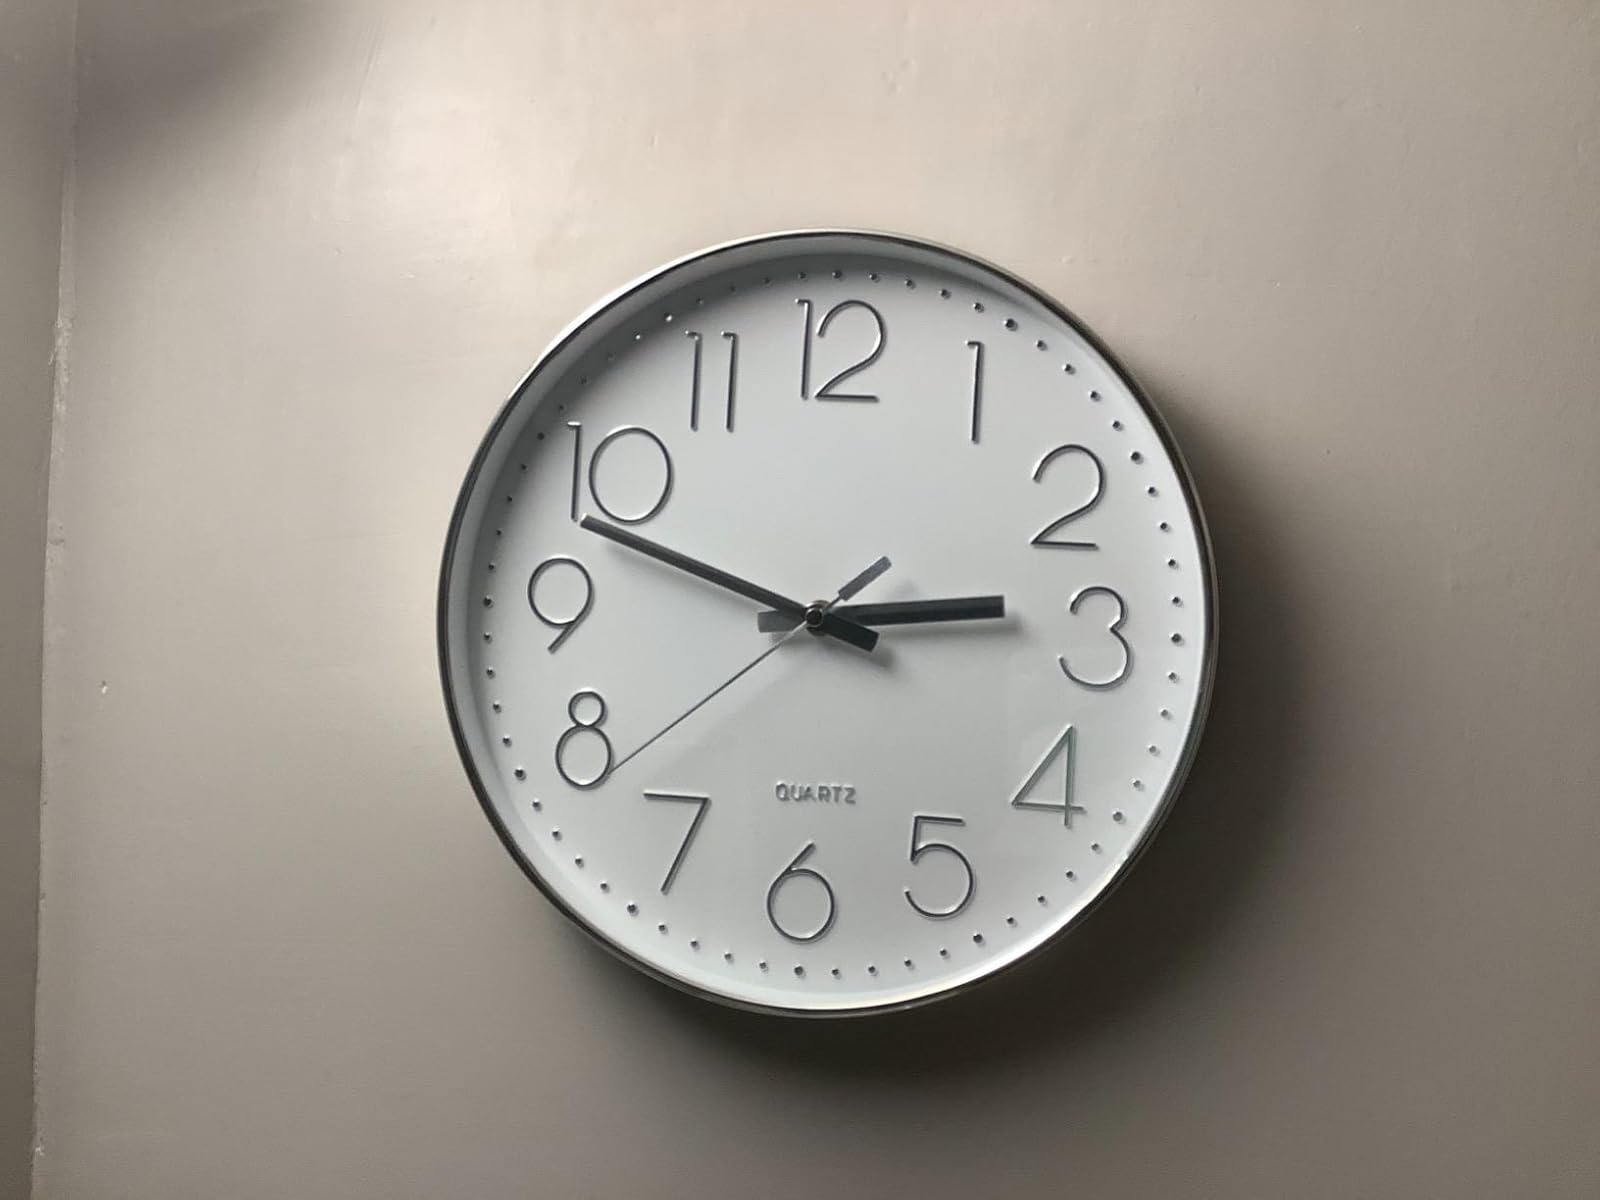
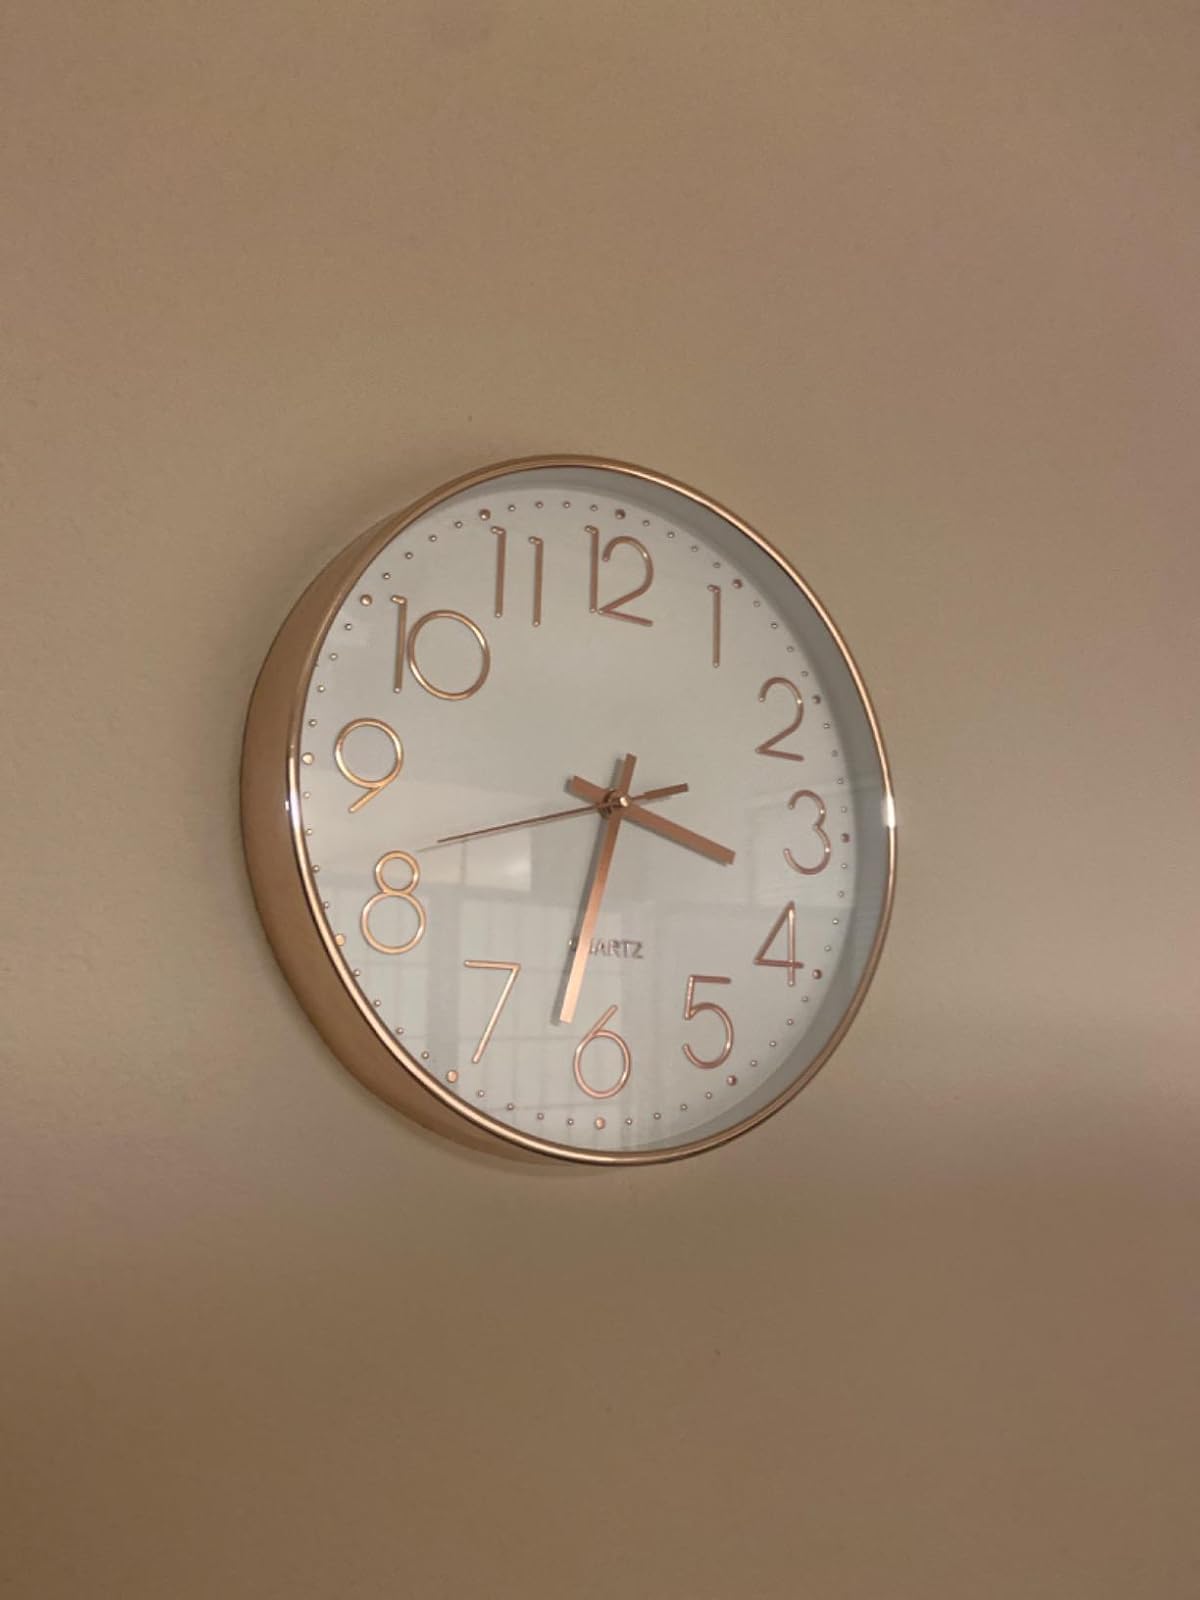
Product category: clock
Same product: no